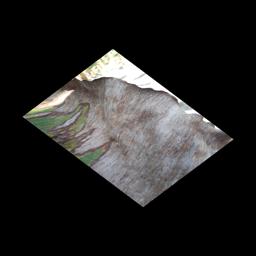
Label: POTASSIUM DEFICIENCY